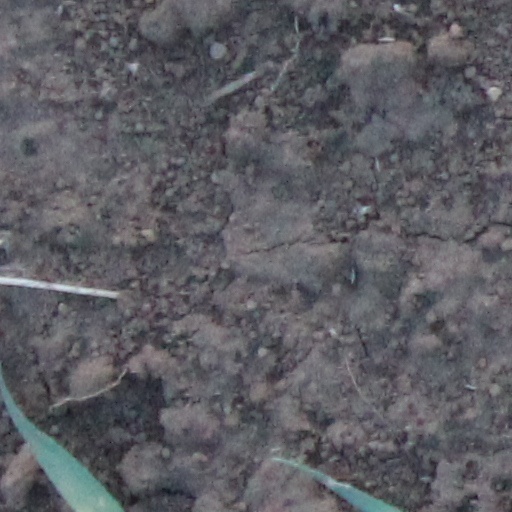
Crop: wheat